Repton School

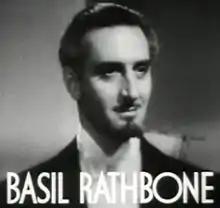
Basil Rathbone, an alumnus of the school

Only parts of the original buildings remained when the school was established. These comprised: the footings of areas of the priory remain in some areas, uncovered during construction work in 1922; the bases of a cluster of columns of the former chancel and chapels; fragments of an arch belonging to the former pulpitum, moved to their current position in 1906; fragments of the door surrounds of both the chapter house and warming room. and largest surviving portion of the priory known as "Prior Overton's Tower", which is post-1437; largely altered, it has been incorporated into a 19th-century building.